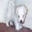
Label: dog